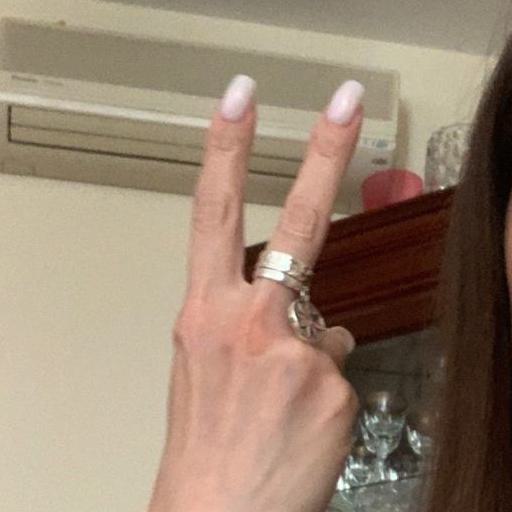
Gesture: peace_inverted